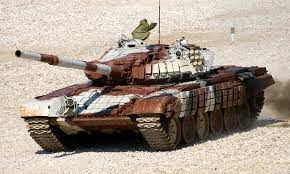
Label: Tank